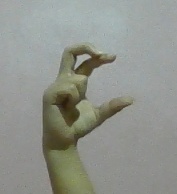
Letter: thal